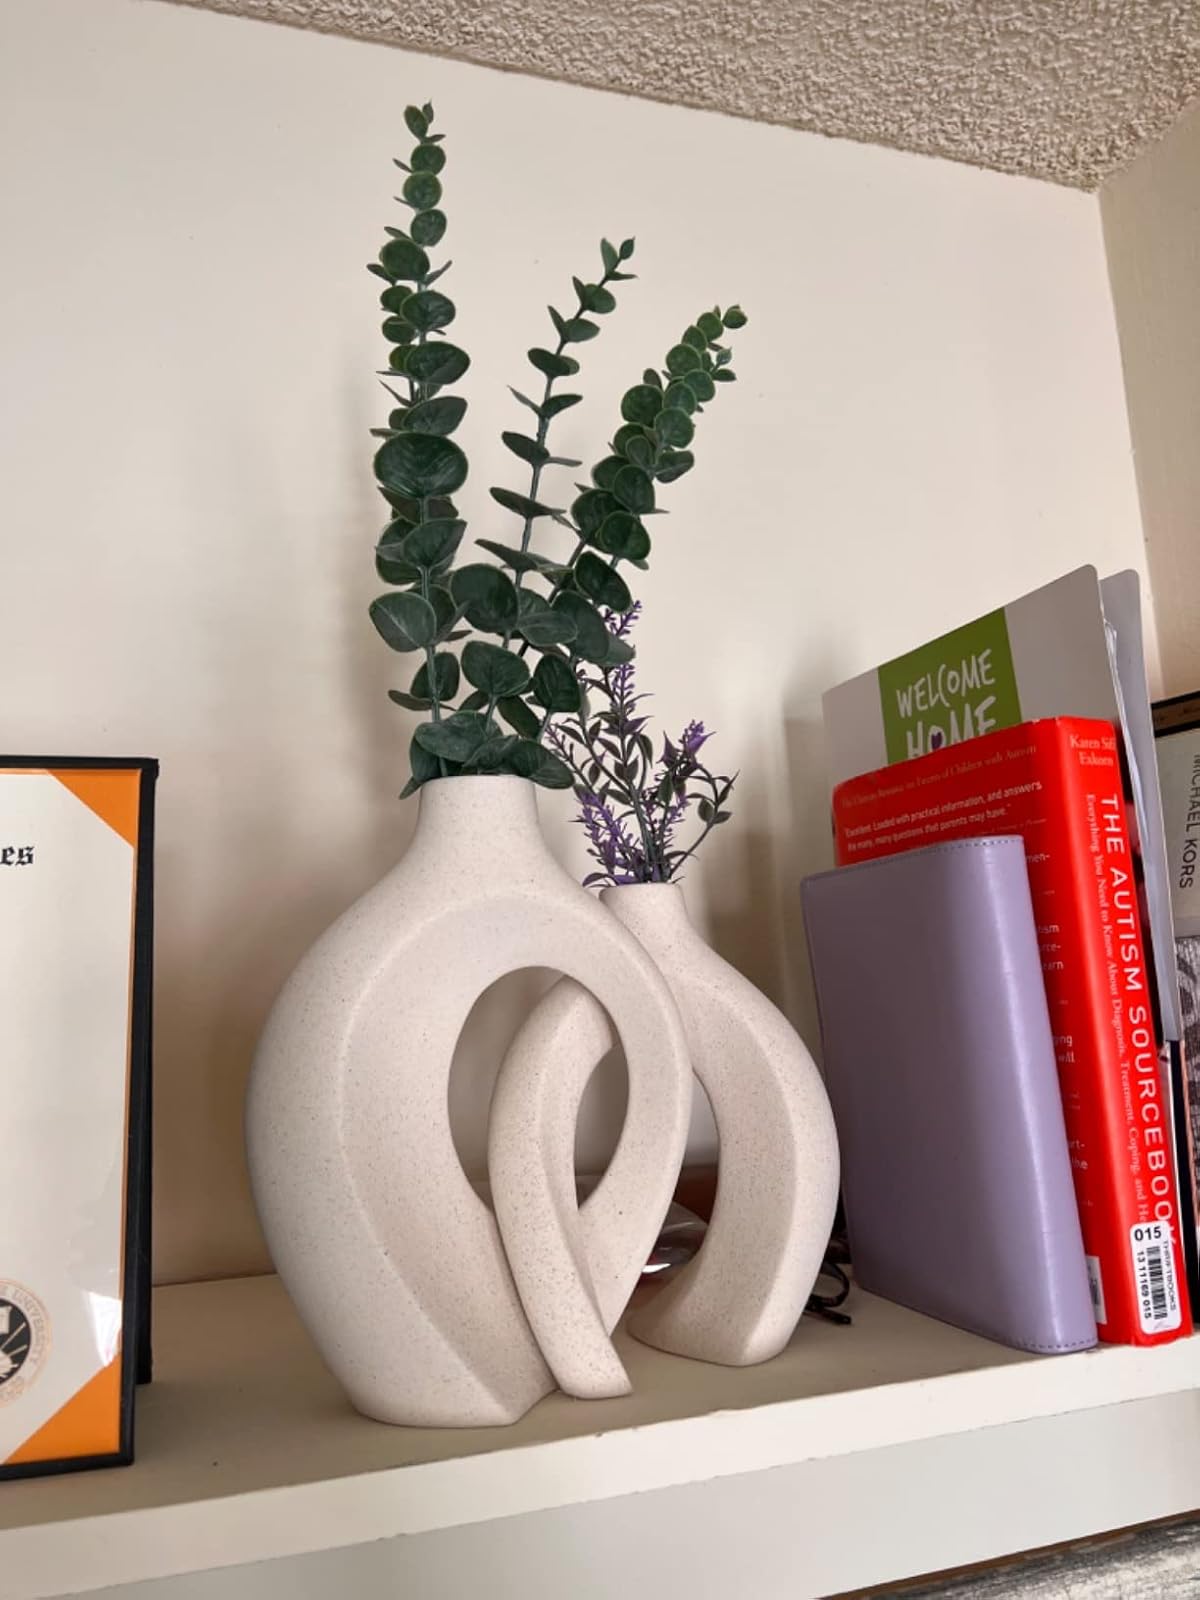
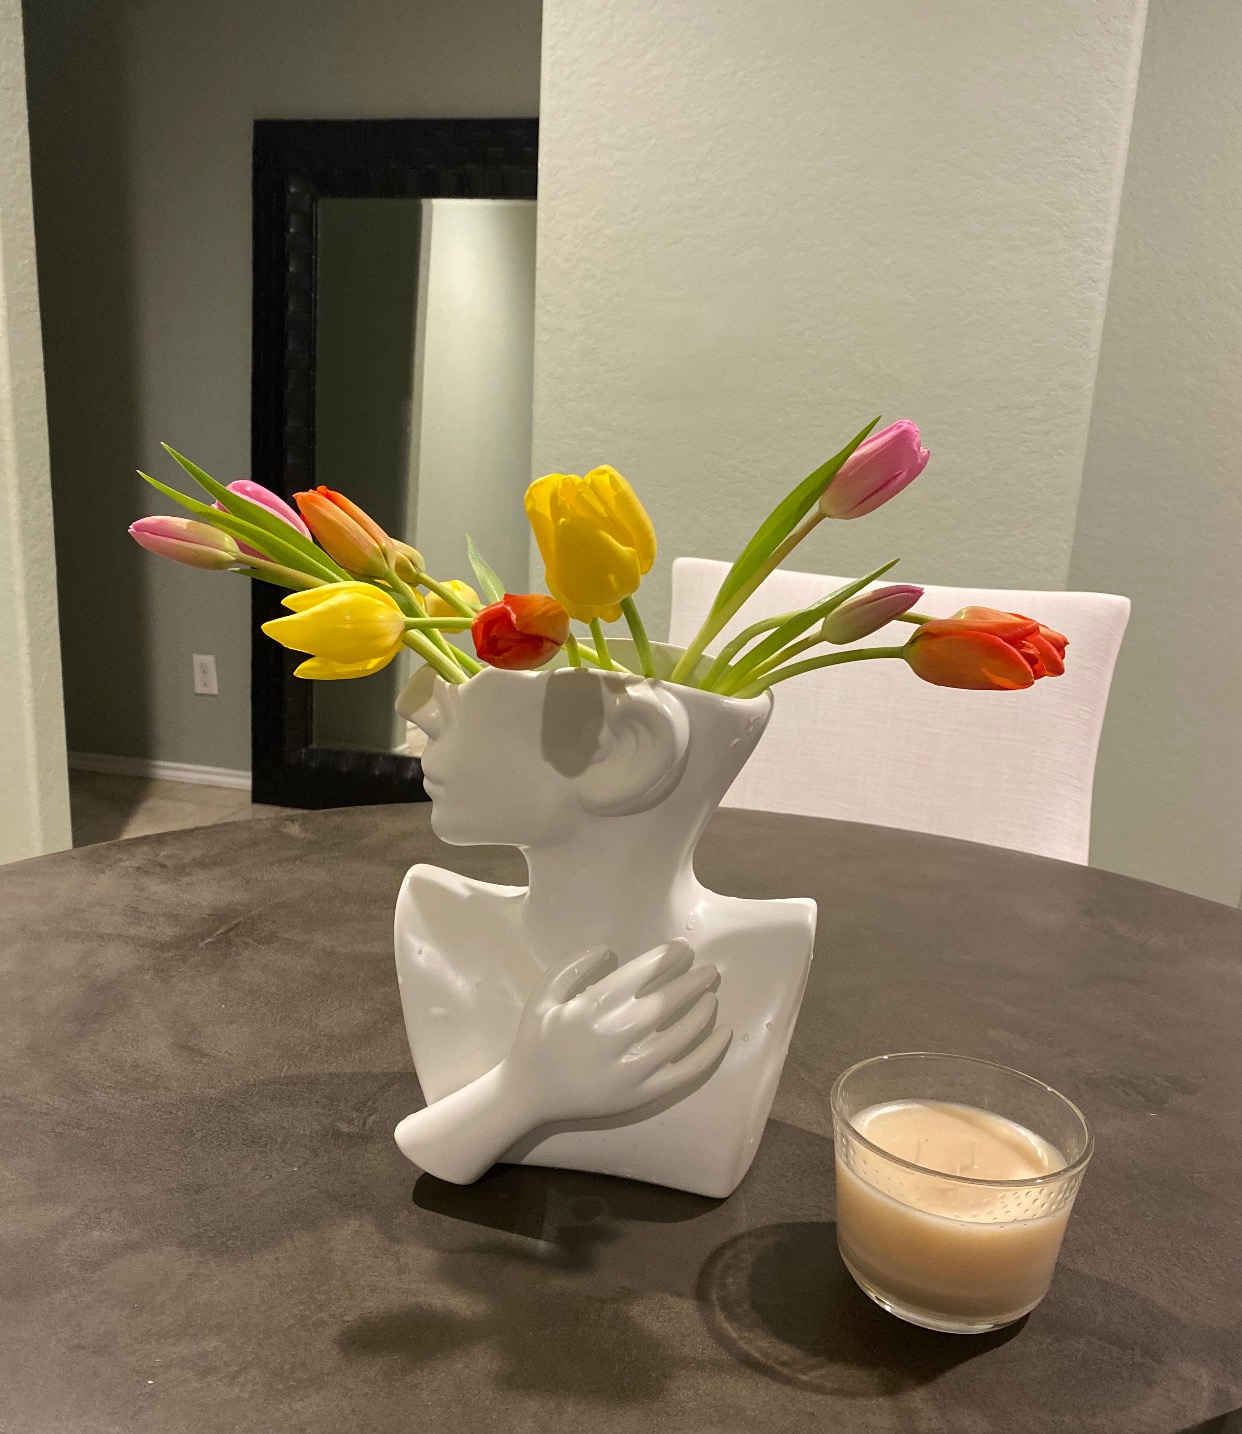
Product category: vase
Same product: no